Yanagisawa Station

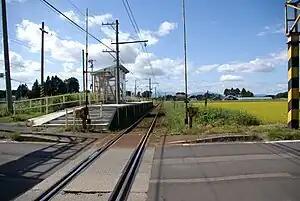

was a railway station on the Towada Kankō Electric Railway Line located in the town of Rokunohe, Kamikita District, Aomori Prefecture, Japan. It was 5.1 kilometers from the terminus of the Towada Kankō Electric Railway Line at Misawa Station.